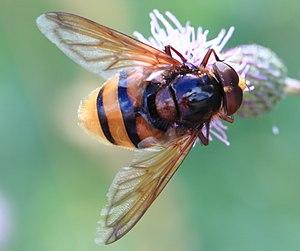
Volucella zonaria, la volucelle zonée, est une espèce d'insectes diptères brachycères de grande taille, de la famille des syrphidés, sous-famille des éristalinés et du genre Volucella.